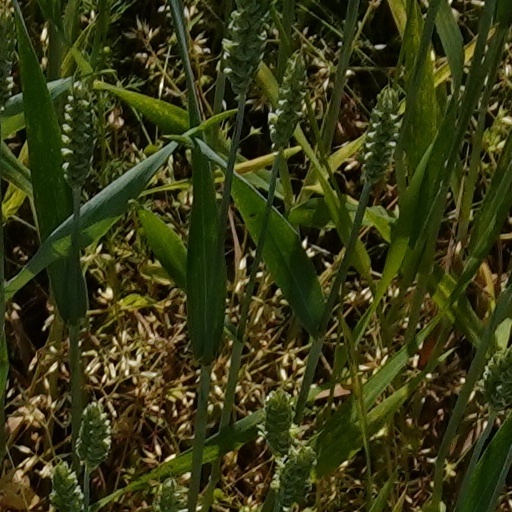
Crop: wheat